American International School in Egypt

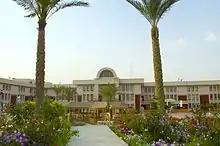
American International School in Egypt-Main campus

AIS Egypt is fully accredited by the Middle States Association of Colleges and Schools (MSA). AIS's American Diploma is not recognized by the Egyptian Ministry of Education, and so students from grade 1 and above start taking ministry subjects (one class Religious Studies/week, one class Egyptian Social Studies/week, and three classes of Arabic/week). When Arab students graduate, in addition to the American Diploma and the IB Diploma, they take the Egyptian General Certificate of Secondary Education. AISE is an IB World School, and is also accredited by the European Council of International Schools, the Council of International Schools, the Near East South Asia Council of Overseas Schools, the Mediterranean Association of International Schools, and the Associations for the Advancement of International Education.